KSLD

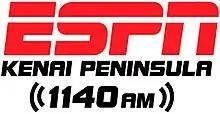
Logo before translator sign on

1140 AM is a United States and Mexican clear-channel frequency.